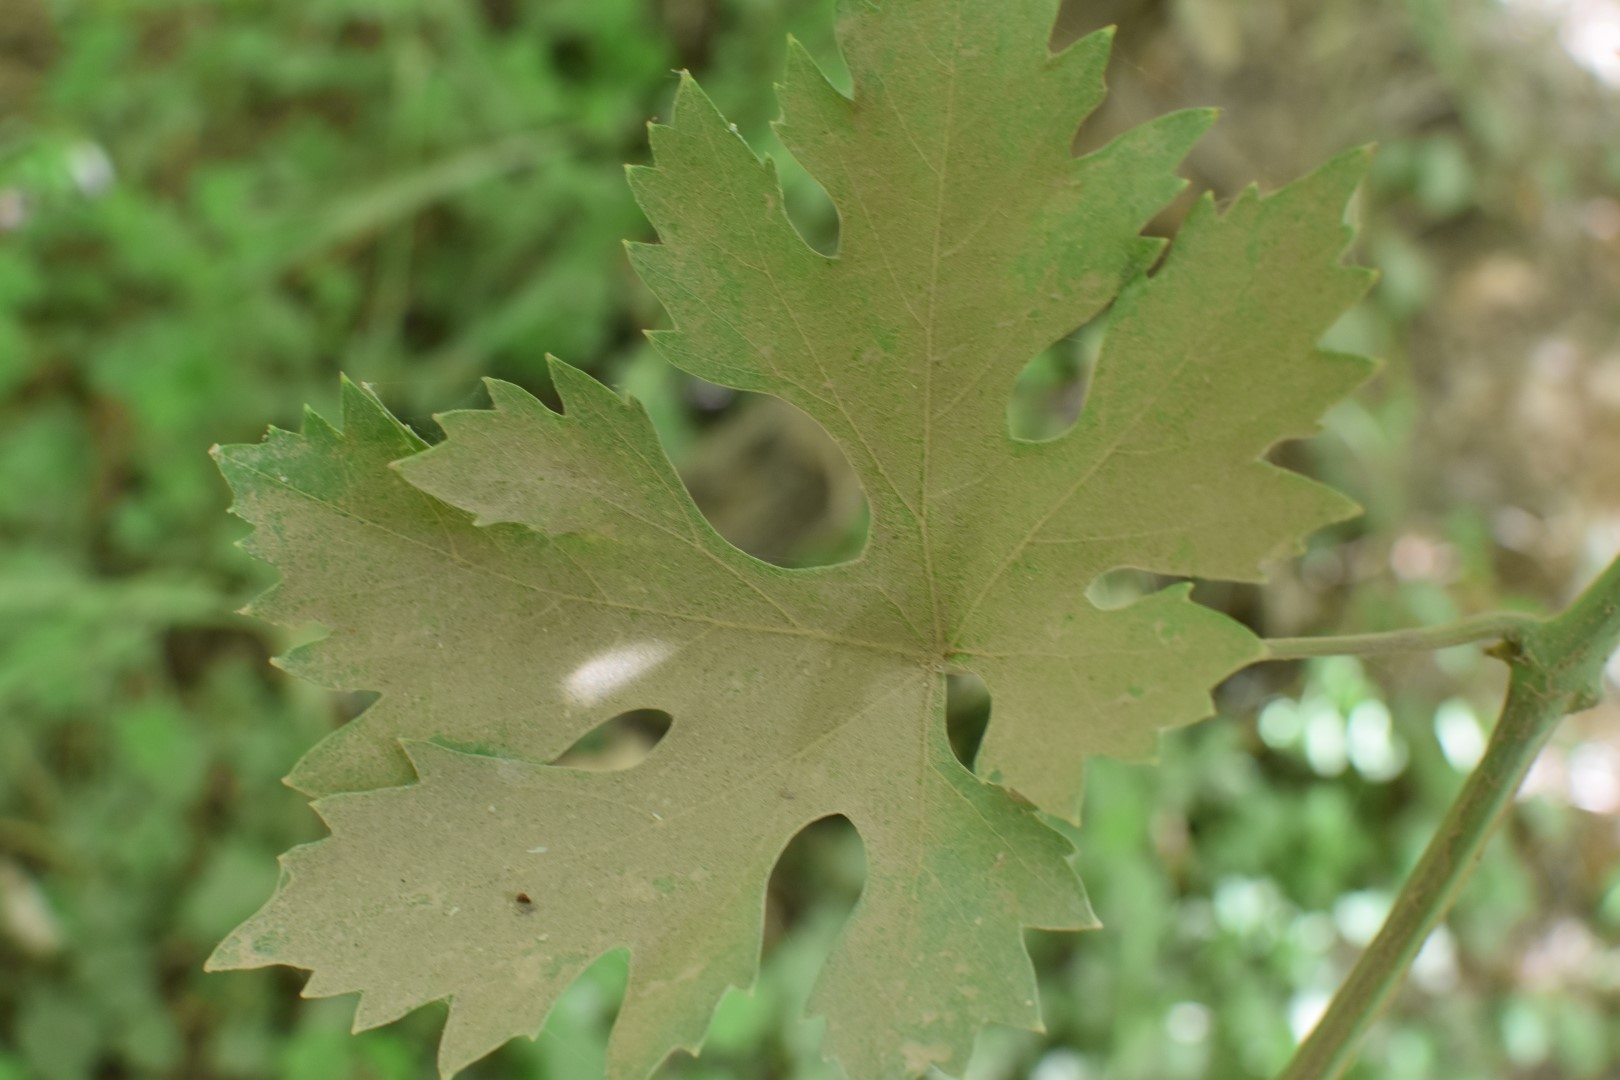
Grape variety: Riasi